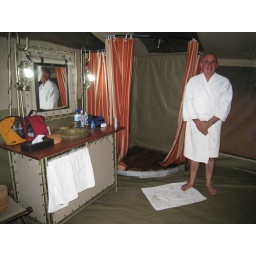
Luxurious bathroom but buckets of hot water suspended above the tent ran out very quickly